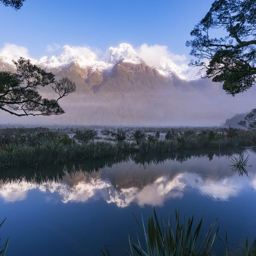
mountains and trees reflected in a lake .